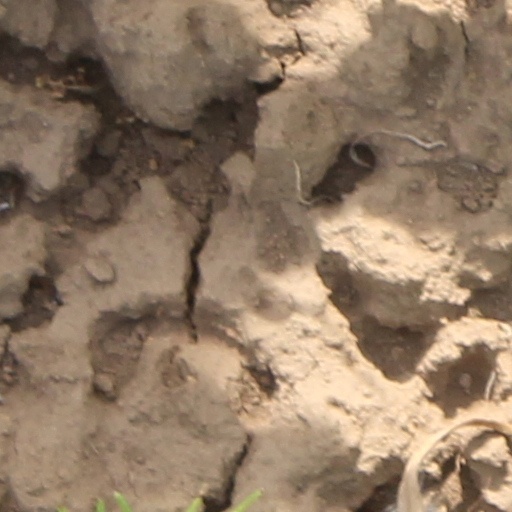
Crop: wheat